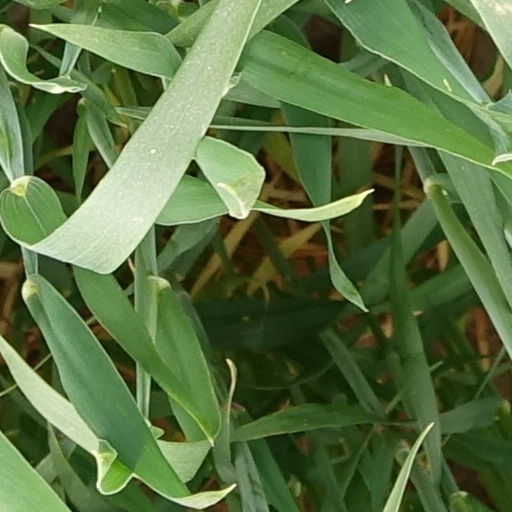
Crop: wheat